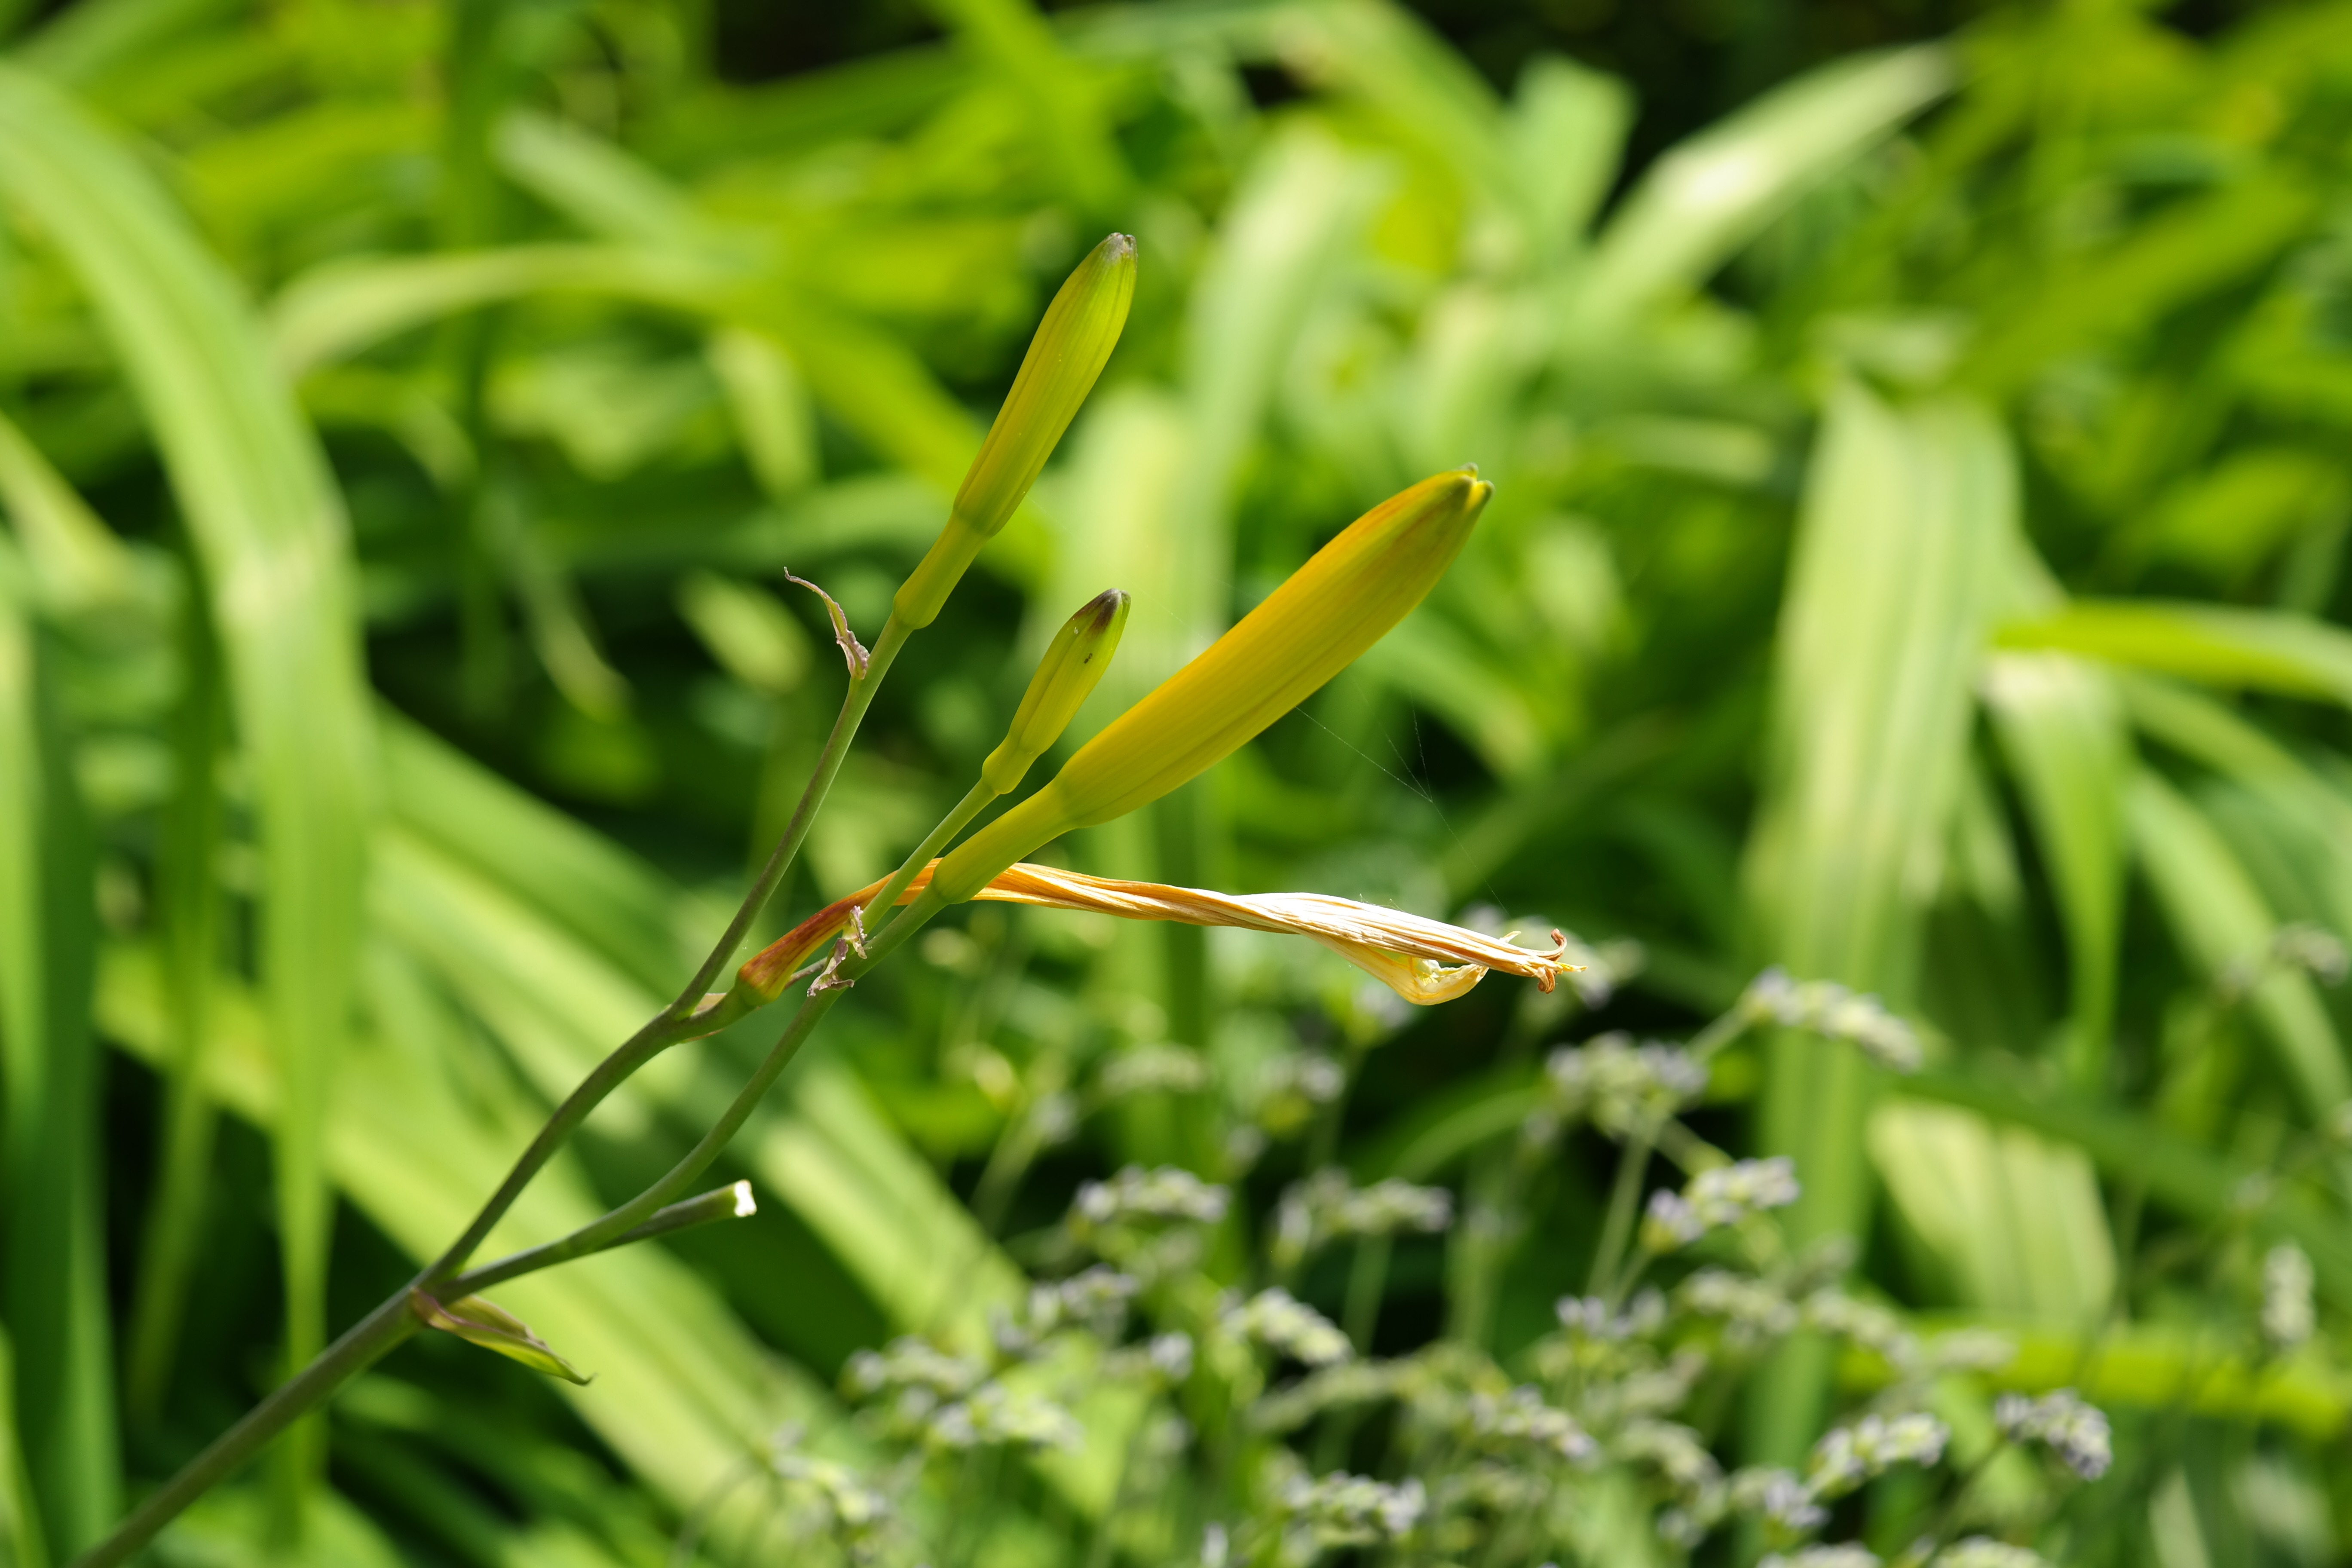
nature, grass, blossom, plant, lawn, meadow, leaf, flower, bloom, green, insect, botany, flora, fauna, invertebrate, lily, liliaceae, bud, lilium, macro photography, flower macro, lily family, grass family, plant stem, lilium connecticut